Timucua

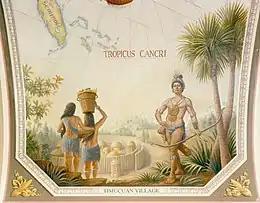
Timucuan village and inhabitants depicted on a painting in the United States Capitol

The Timucua of northeast Florida (the Saturiwa and Agua Dulce tribes) at the time of first contact with Europeans lived in villages that typically contained about 30 houses, and 200 to 300 people. The houses were small, made of upright poles and circular in shape. Palm leaf thatching covered the pole frame, with a hole at the top for ventilation and smoke escape. The houses were 15 to 20 feet (4.5 to 6 m) across and were used primarily for sleeping. A village would also have a council house which would usually hold all of the villagers. Europeans described some council houses as being large enough to hold 3,000 people. If a village grew too large, some of the families would start a new village nearby, so that clusters of related villages formed. Each village or small cluster of related villages had its own chief. Temporary alliances between villages for warfare were also formed. Ceremonial mounds might be in or associated with a village, but the mounds belonged to clans rather than villages.